Kovaipudur

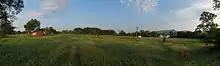
Pasture land near the Kovaipudur stream

Kovaipudur is a large township at the foothills of the Western Ghats, located in the City of Coimbatore, Tamil Nadu, India. The Regional Transport Office (RTO) of Coimbatore West (TN 99) is located at Kovaipudur. People represent this city as Little Ooty due to its cool climate and serene environment, and was set up sometime in late seventies. Today this township has about 7500 families, three arts colleges, one engineering college, a polytechnic and a handful of schools. Kovaipudur has come under the Corporation of Coimbatore and became one of the average localities in Coimbatore.